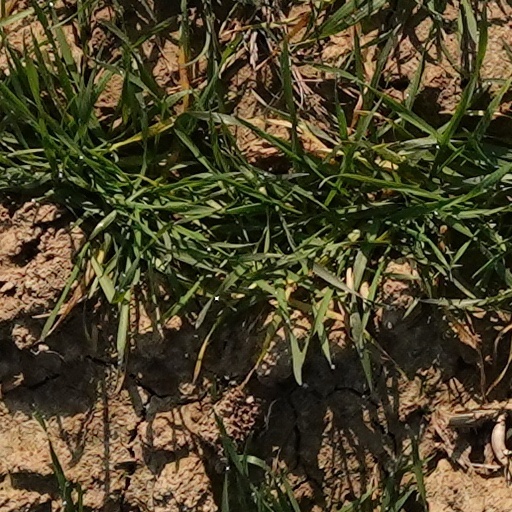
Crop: wheat